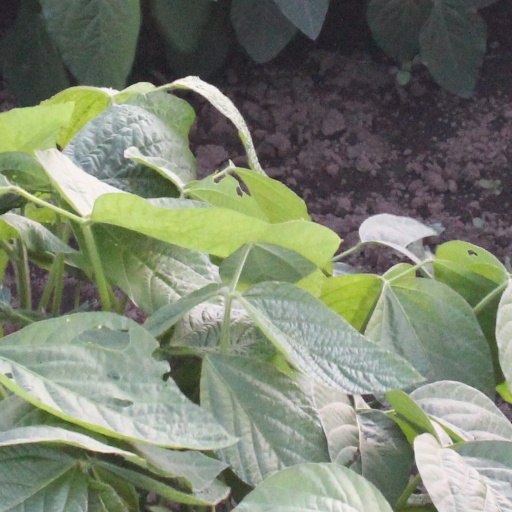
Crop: soybean